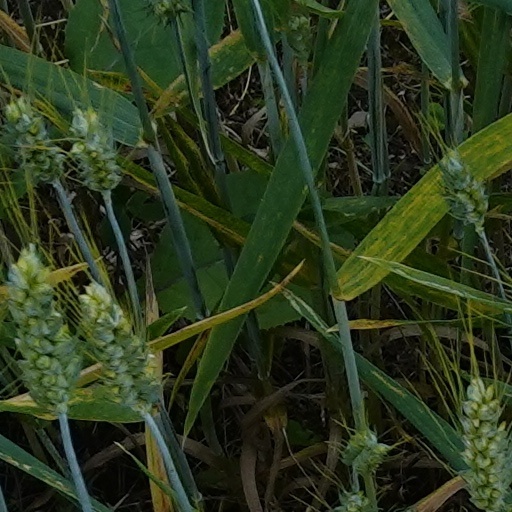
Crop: wheat